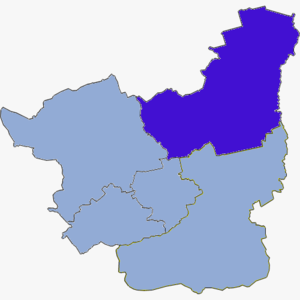
Dobiegniew est une gmina urbaine-rurale ou mixte de la powiat de Strzelce-Drezdenko, dans la Voïvodie de Lubusz, dans l'ouest de la Pologne.
Drezdenko est une gmina urbaine-rurale ou mixte de la powiat de Strzelce-Drezdenko, dans la Voïvodie de Lubusz, dans l'ouest de la Pologne.